Arsenio Moreno Mendoza

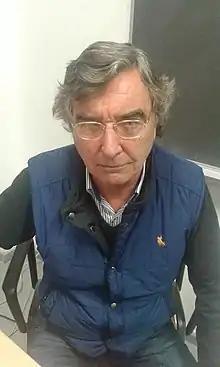

Arsenio Moreno Mendoza (8 October 1953 – 17 November 2021) was a Spanish writer, academic, and politician. He taught modern and contemporary history at Pablo de Olavide University and wrote numerous historical novels. A member of the Spanish Socialist Workers' Party of Andalusia, he served as mayor of Úbeda from 1983 to 1989.